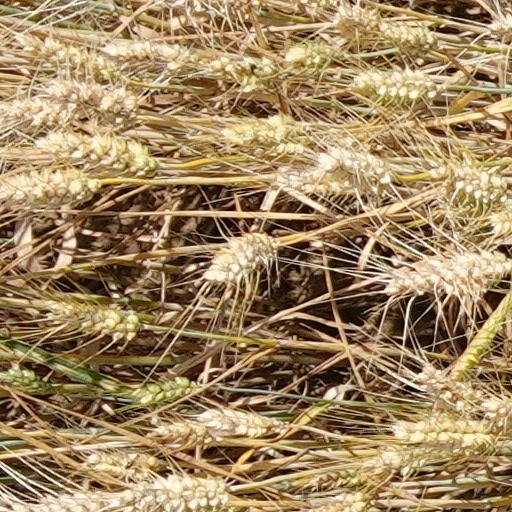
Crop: wheat